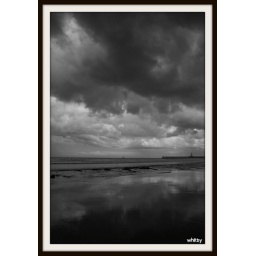
whitby in black and white